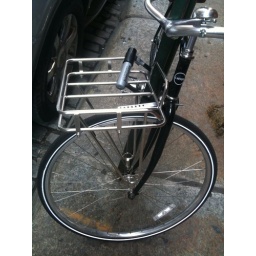
A beautiful front bike rack spotted in soho